Enrico Feroci

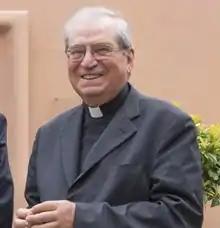
Feroci in Rome on 1 September 2017.

Enrico Feroci (born 27 August 1940) is an Italian prelate of the Catholic Church, currently serving as the parish priest of Shrine of Our Lady of Divine Love in Rome, Italy. He has spent his career in the Diocese of Rome, fulfilling pastoral assignments and contributing to the administration of the diocese. From 2009 to 2017 he led the diocesan arm of Caritas, which oversees social service and relief programs.